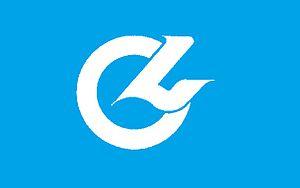
Shinchi est un bourg japonais situé dans la préfecture de Fukushima.